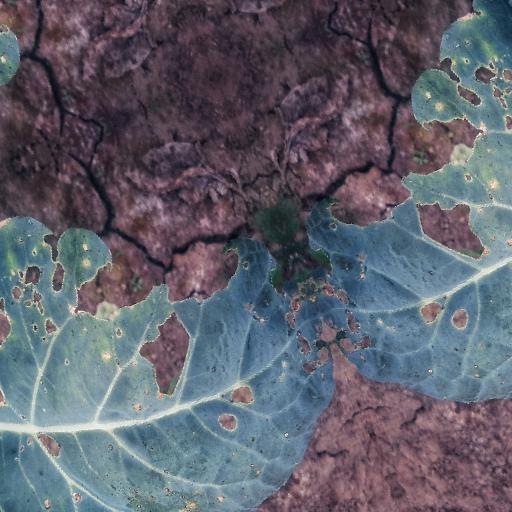
Label: Black Rot